Müstair

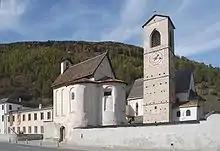
Benedictine Convent of Saint John

The Benedictine Convent of Saint John is both listed as a Swiss heritage site of national significance and a UNESCO World Heritage Site.